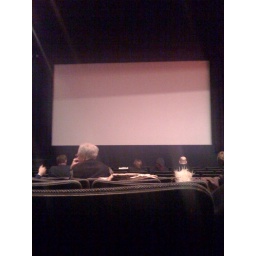
Sadly the dude wearing a cowboy hat in the theater was just out of frame to the right.